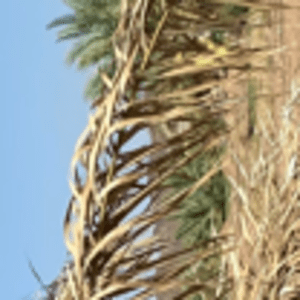
Label: Rachis Blight